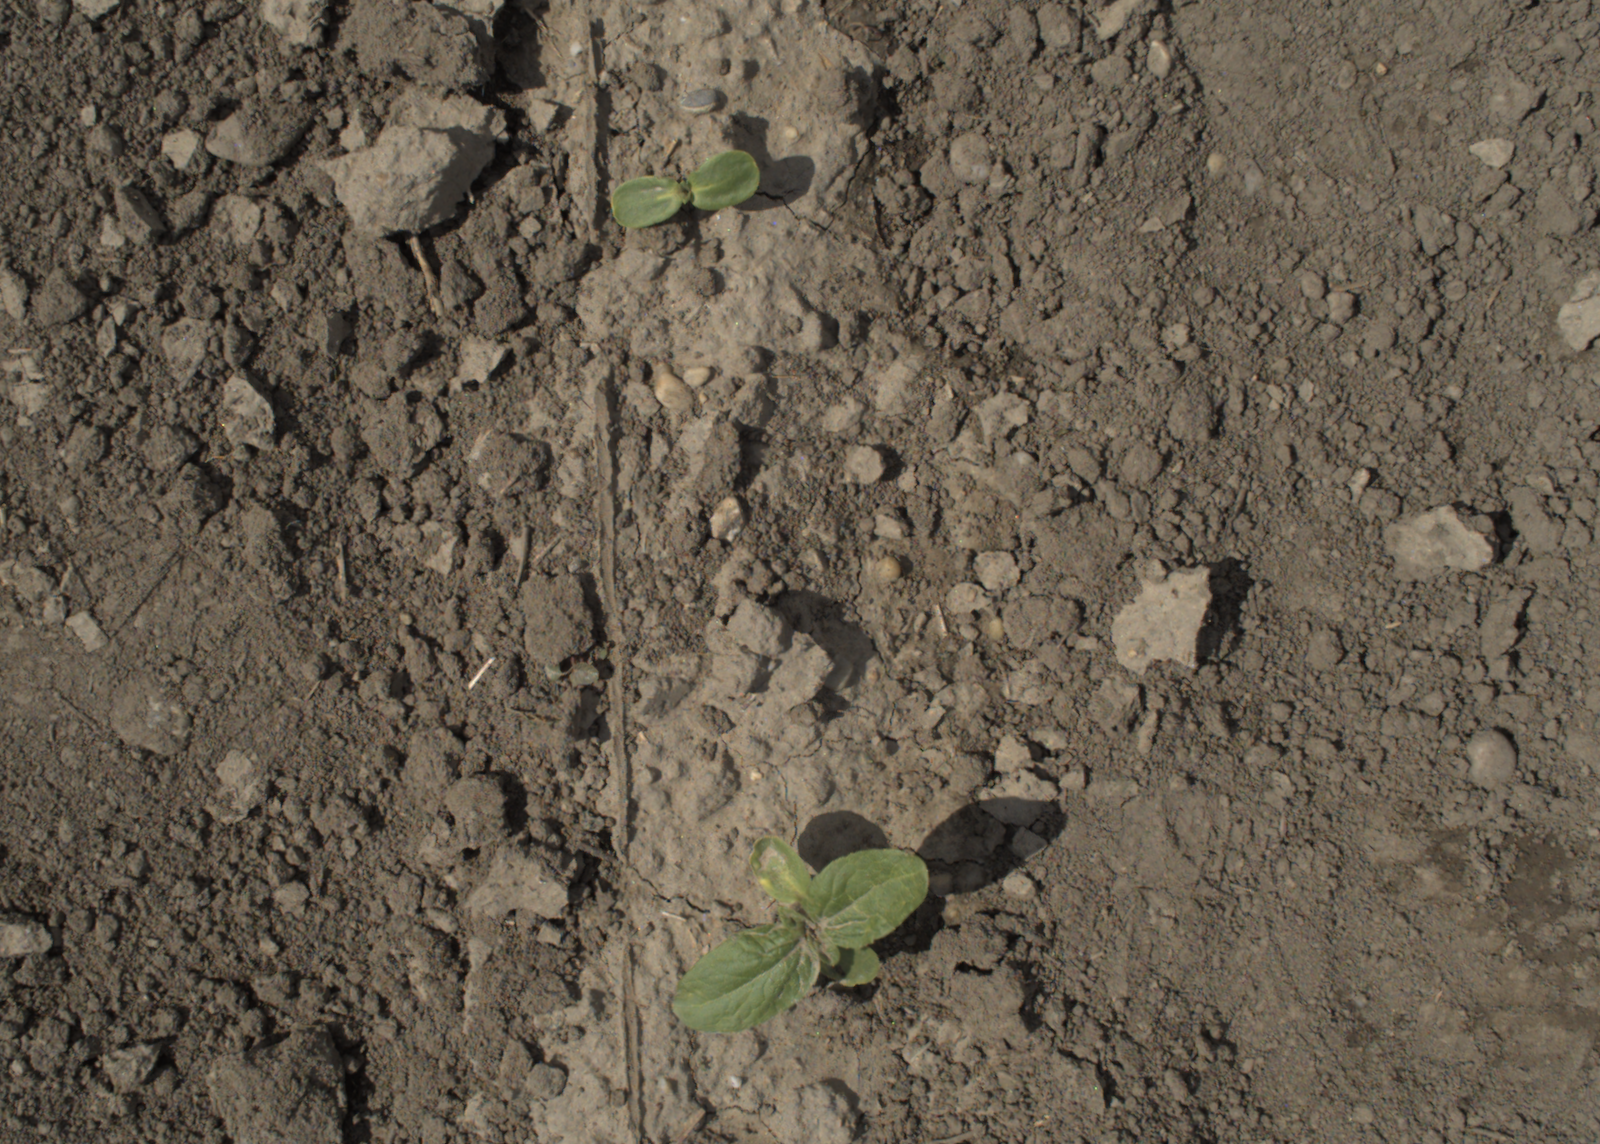
Capture date: 28.05.2021 10:36:44
Weather: mixed
Wind: medium
Seeding date: 27.04.2021
Plant canopy height (mm): 1018